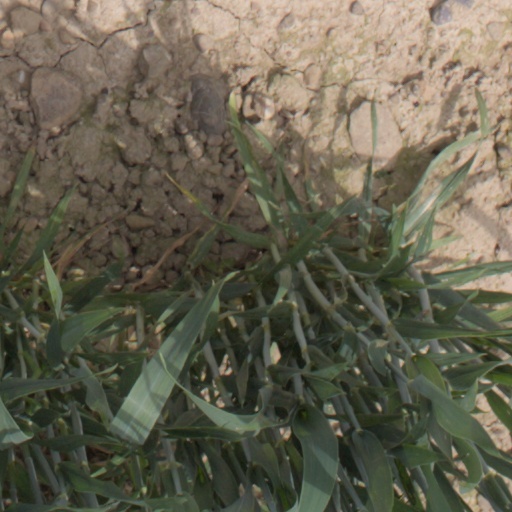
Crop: wheat